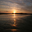
Label: sea